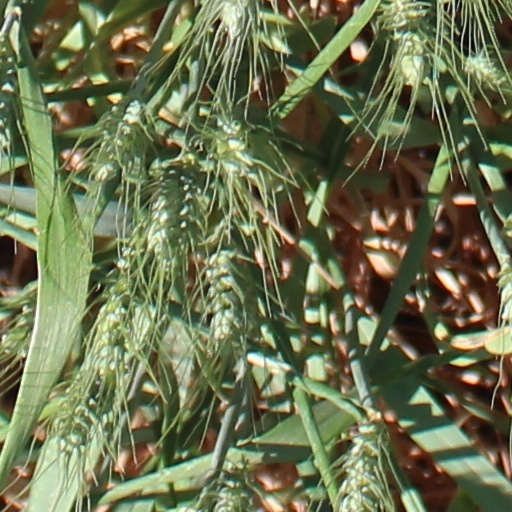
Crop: wheat